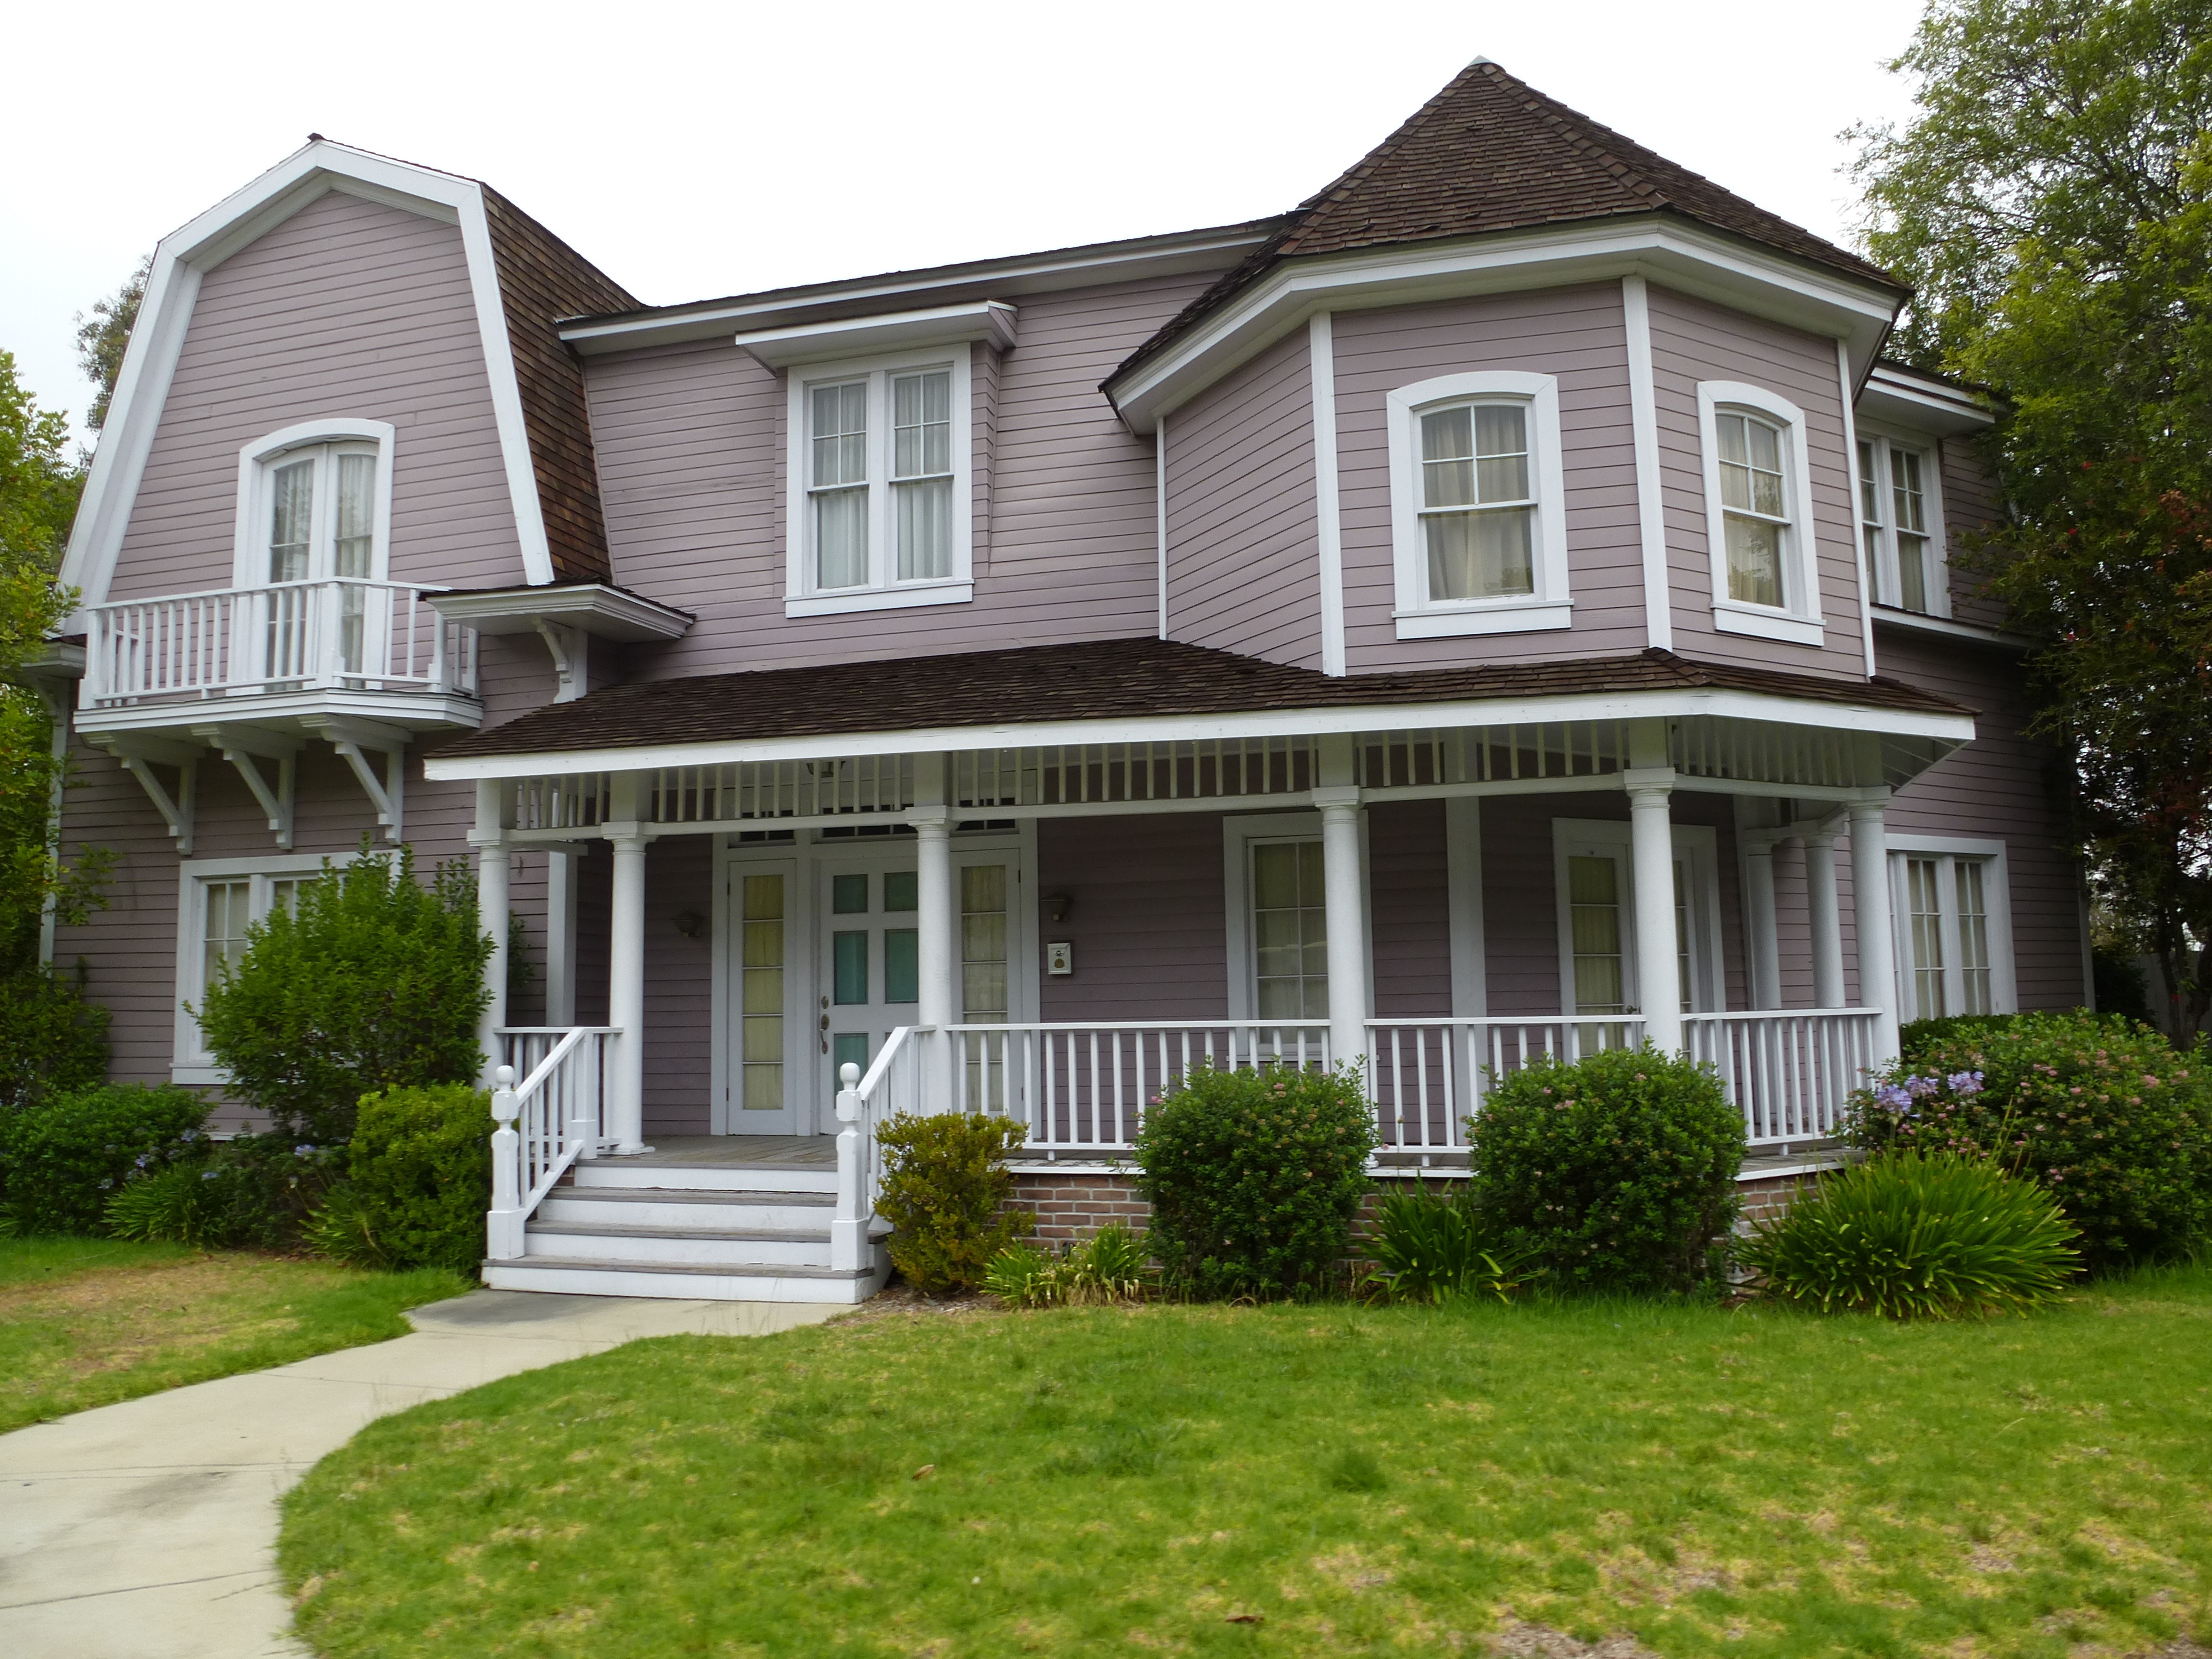
lawn, mansion, house, window, roof, home, porch, suburb, cottage, suburban, backyard, facade, property, townhouse, american, farmhouse, orangery, estate, yard, siding, real estate, house exterior, universal studios, residential house, residential area, outdoor structure, historic house, desperate housewives